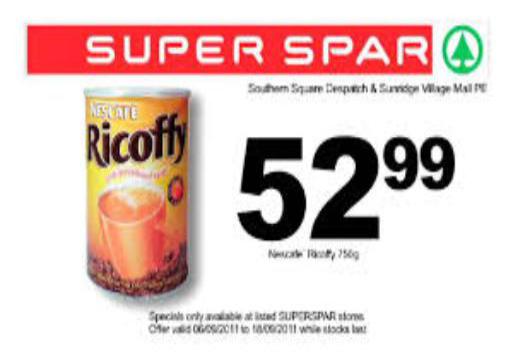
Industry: Food